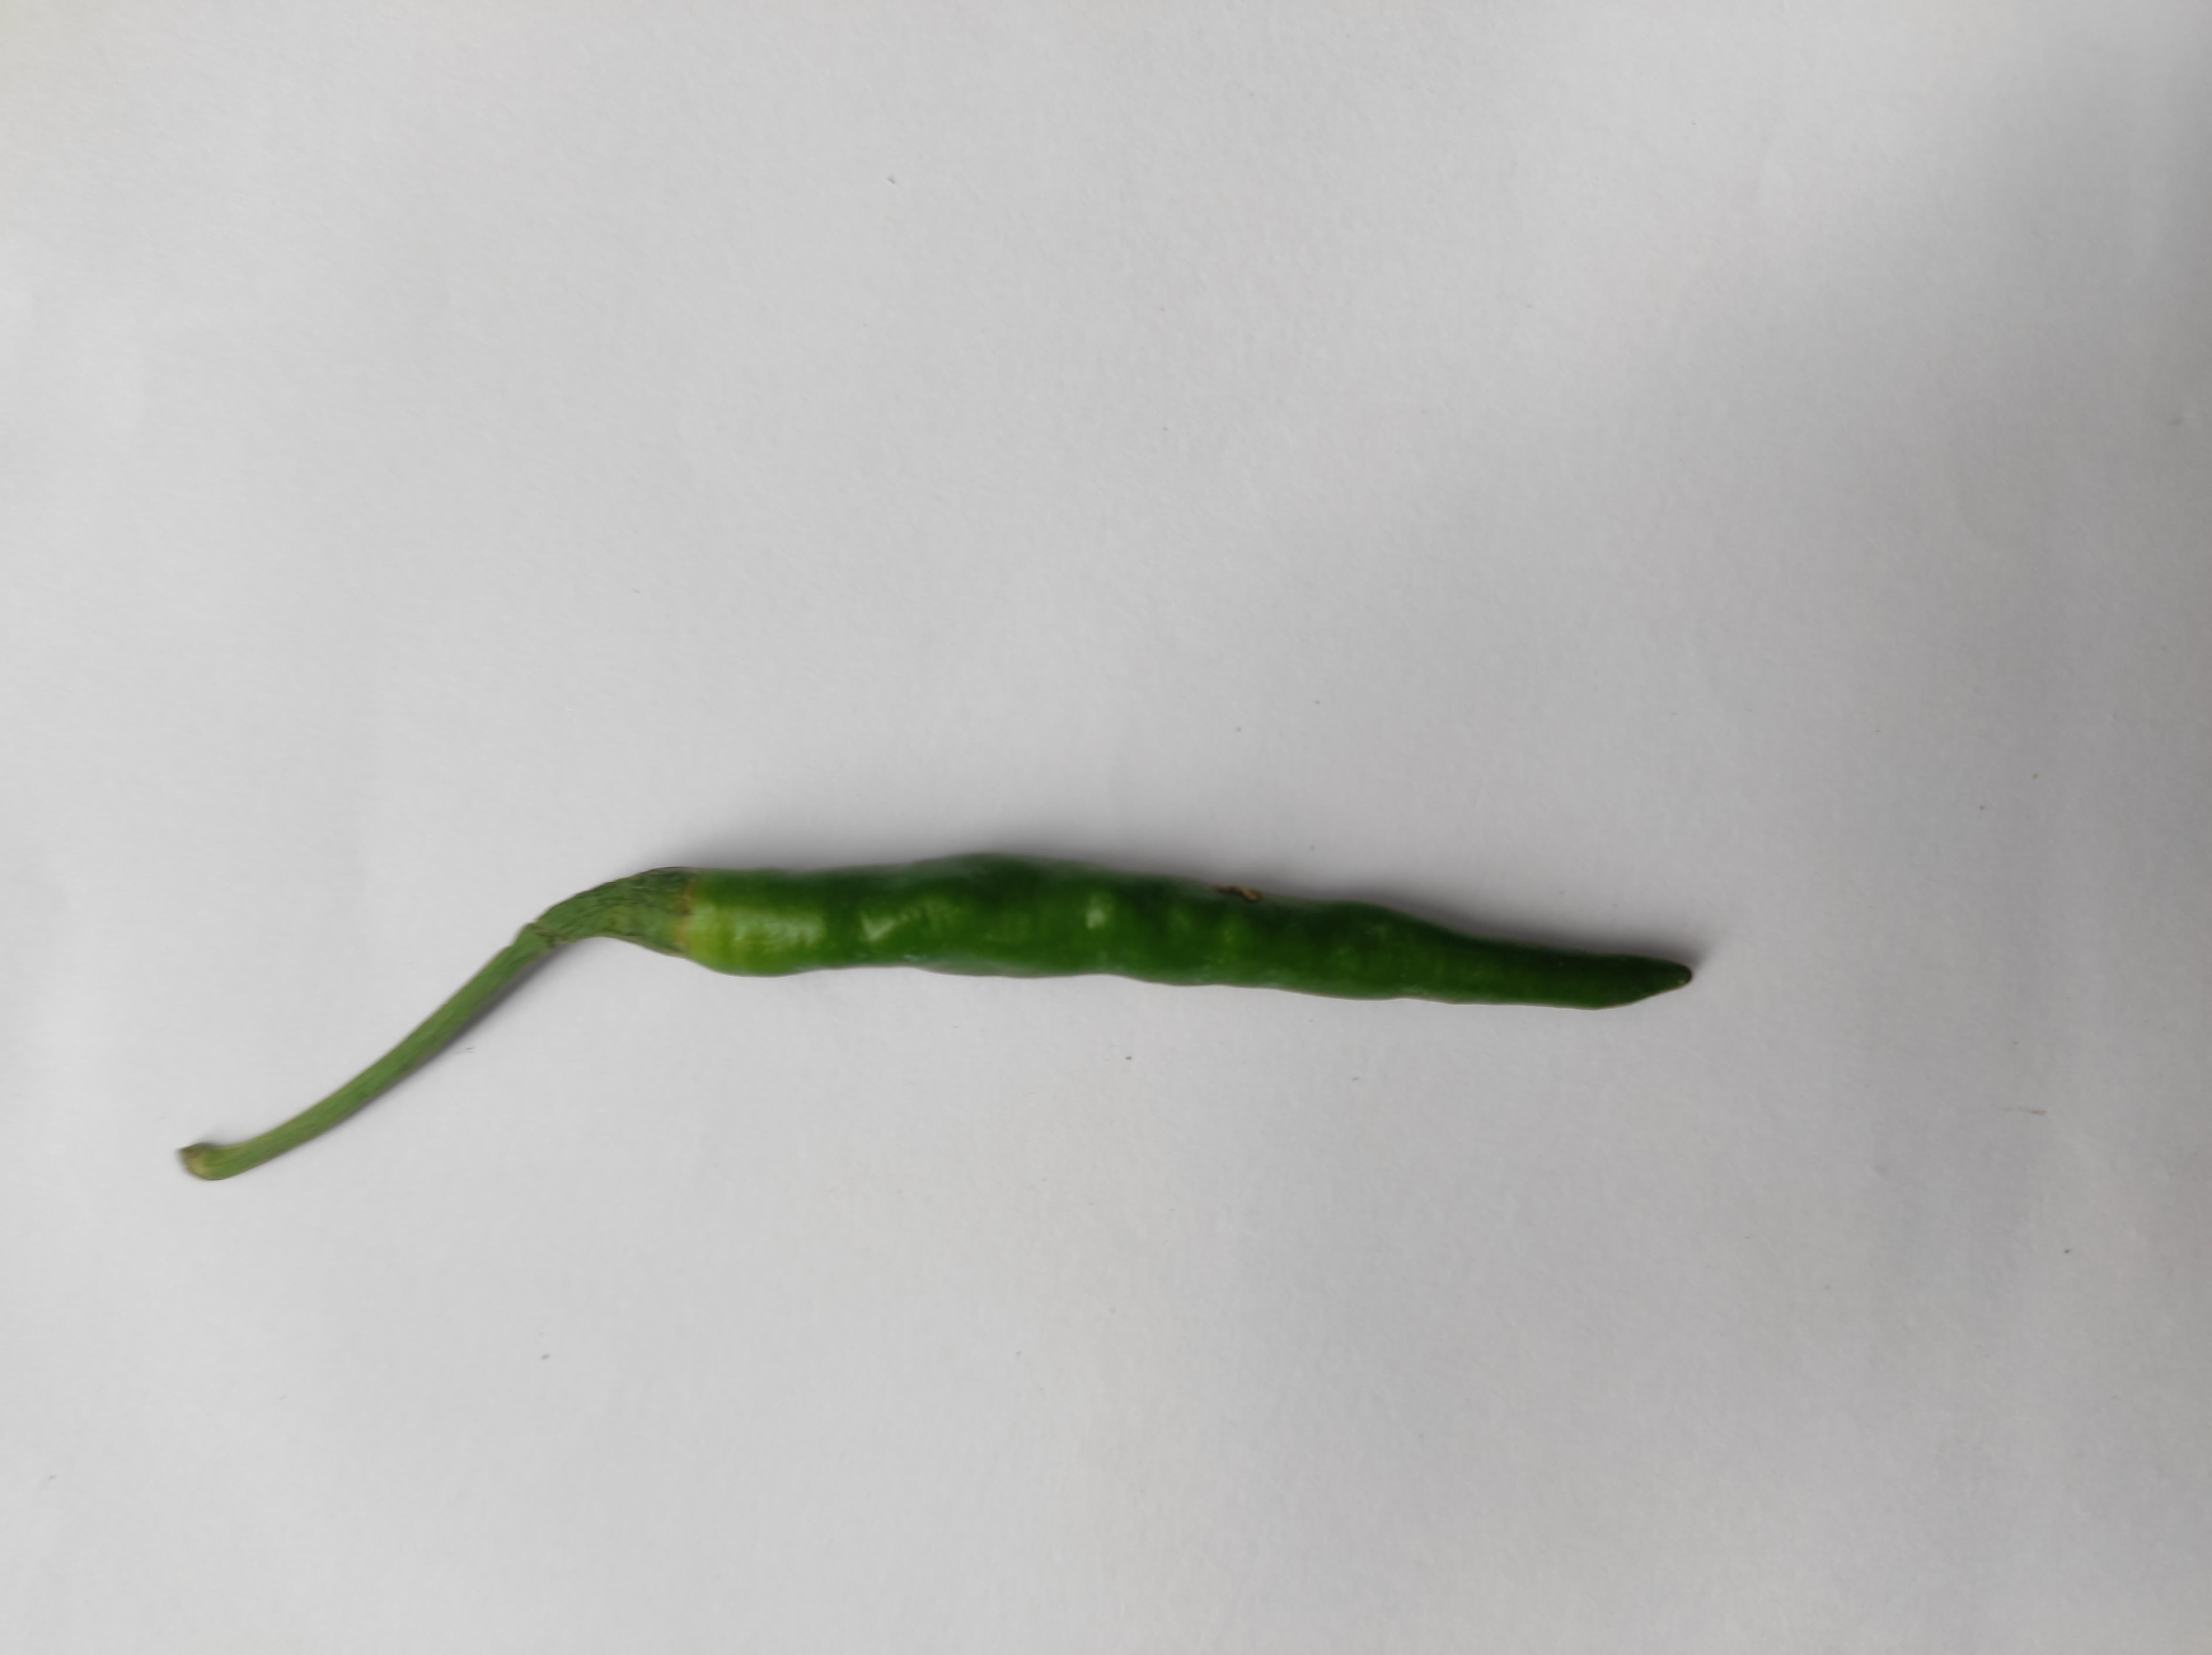
Label: Green Chili